KXZZ (AM)

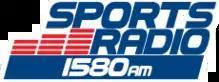
Logo until 2020

Frank R. Gibson obtained a construction permit to build a new 1,000-watt, daytime-only radio station in Lake Charles on October 16, 1946. The station went on air in 1947 as KLOU and joined CBS on November 1.